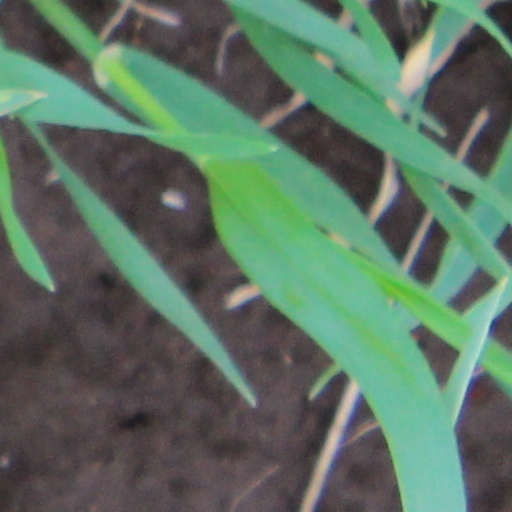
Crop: wheat